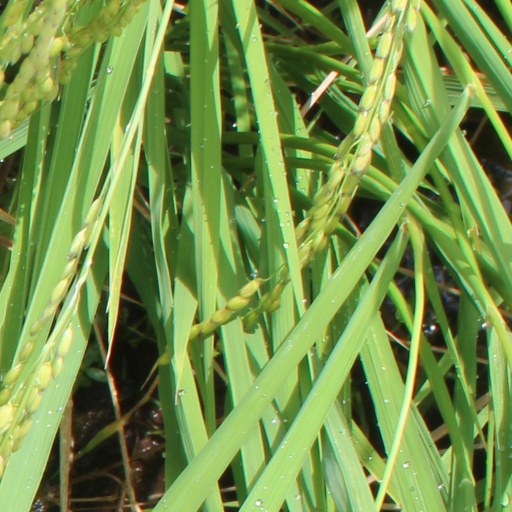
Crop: rice